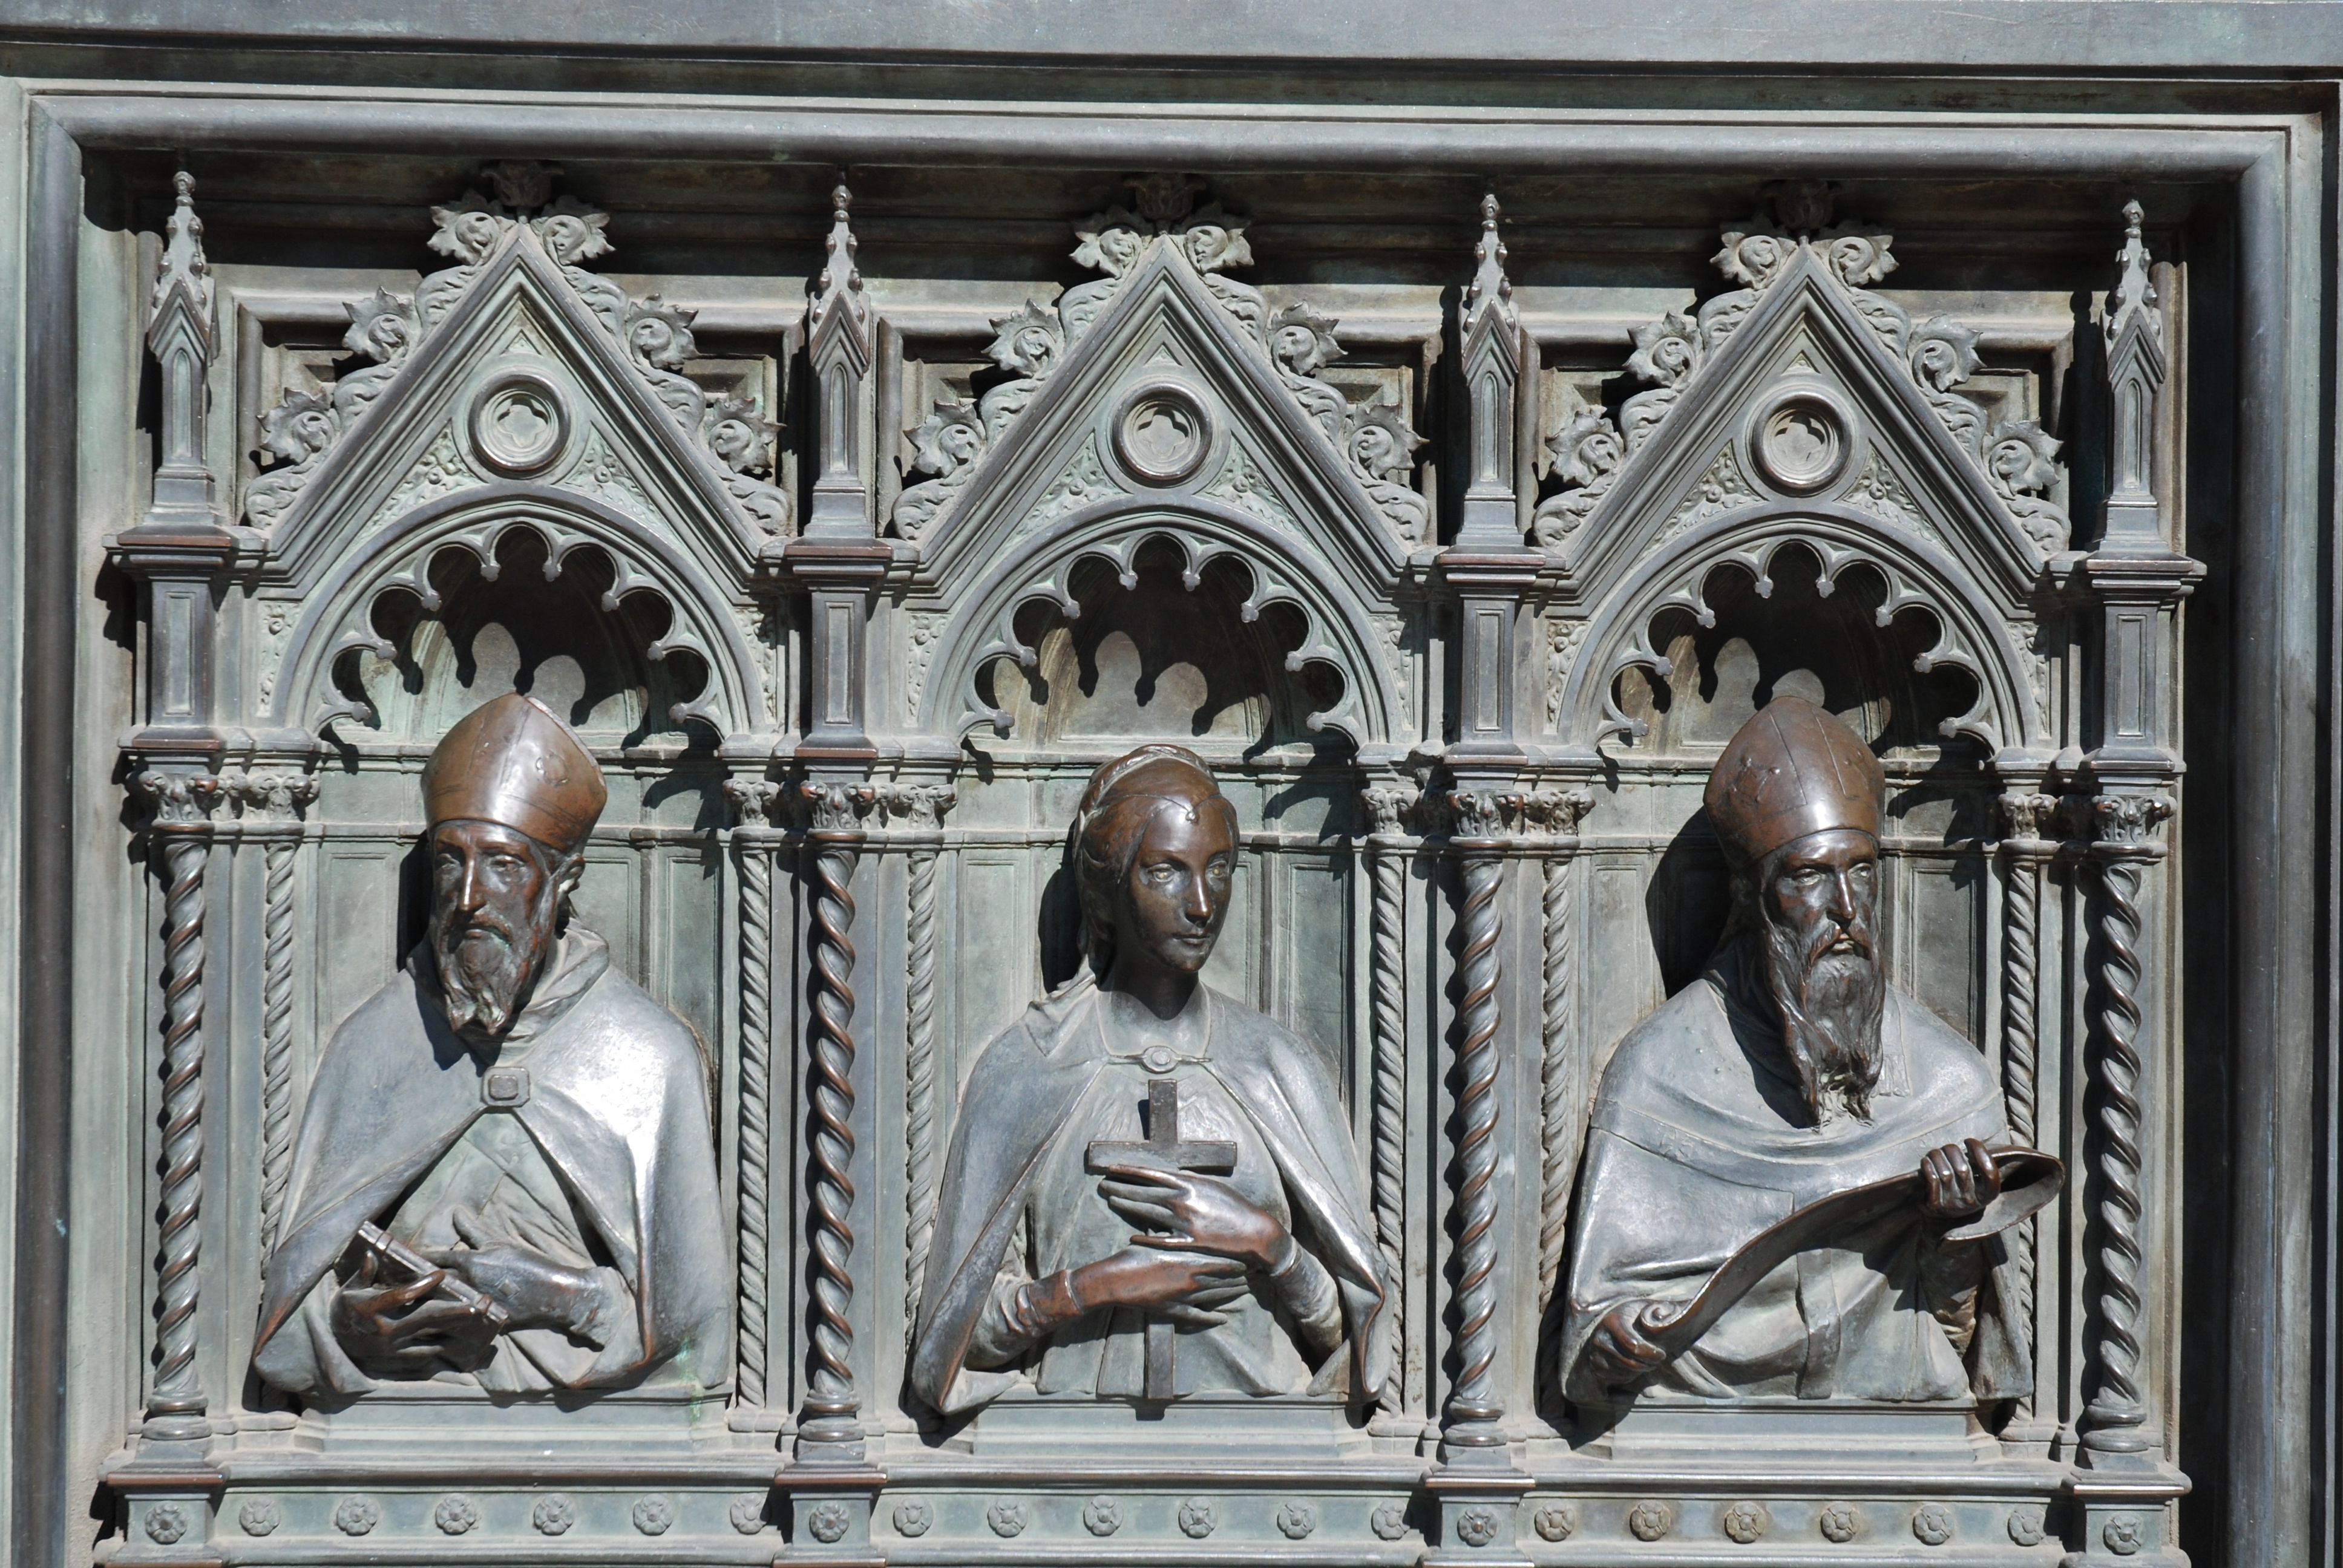
architecture, window, view, building, city, monument, statue, arch, italy, facade, cathedral, tourism, place of worship, sculpture, art, tour, churches, statues, italia, sculptures, culture, carving, florence, relief, monuments, the art of, ancient history